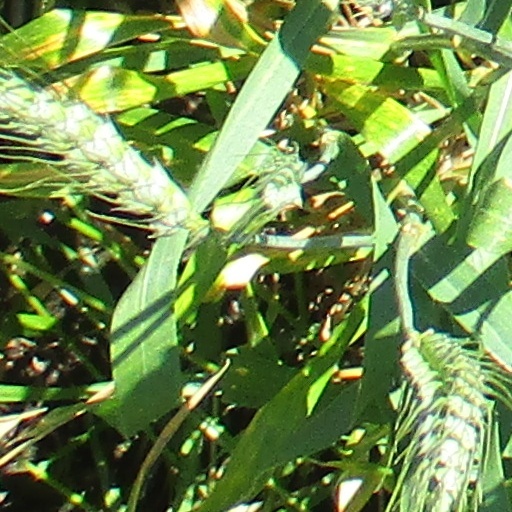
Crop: wheat